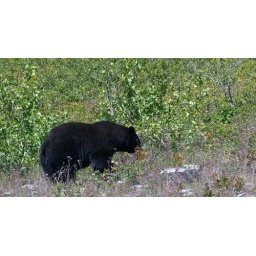
black bear in Glacier National Park